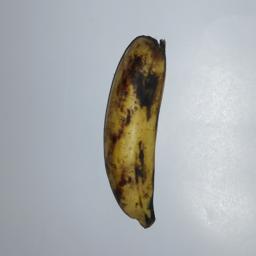
Banana variety: Champa Kola